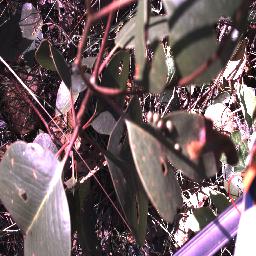
Label: negative